Tung Ping Chau

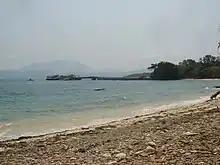
Tung Ping Chau Public Pier viewed from Tai Tong Wan.

Three buildings of Ping Chau are listed as Grade III Historic Buildings: the Tin Hau Temple, the Tam Tai Sin Temple, both in the village of Sha Tau, and the Old House, built in the 1940s in Chau Mei by Lee